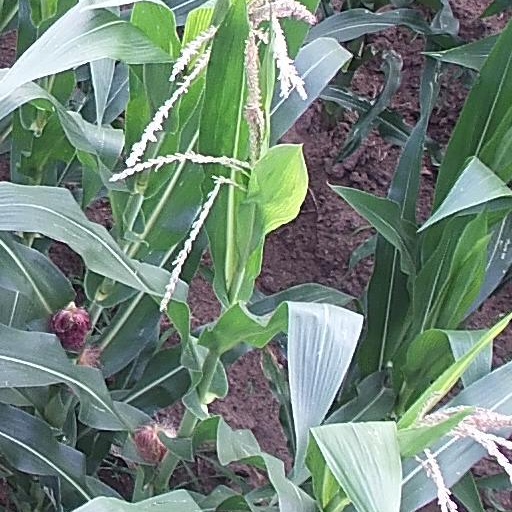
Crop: maize; corn